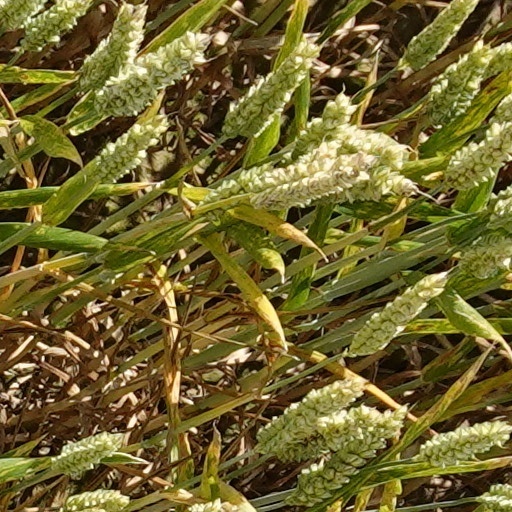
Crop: wheat